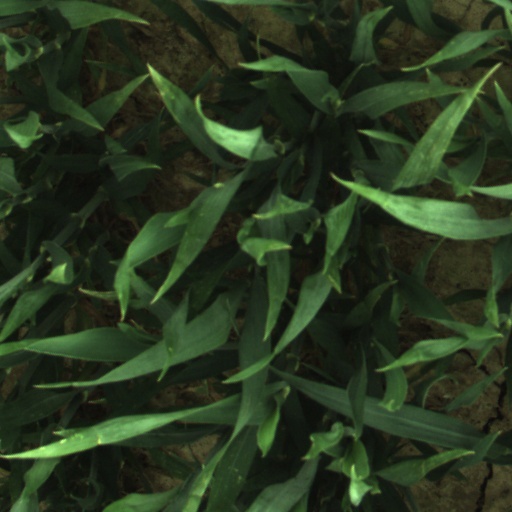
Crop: wheat